Violeta Dinescu

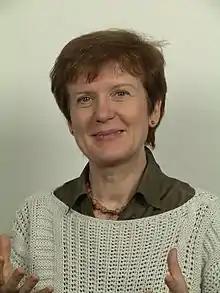
Violeta Dinescu (2005)

Violeta Dinescu (born 13 July 1953) is a Romanian composer, pianist, and academic teacher, living in Germany since 1982. She has been professor of applied composition at the University of Oldenburg from 1986.